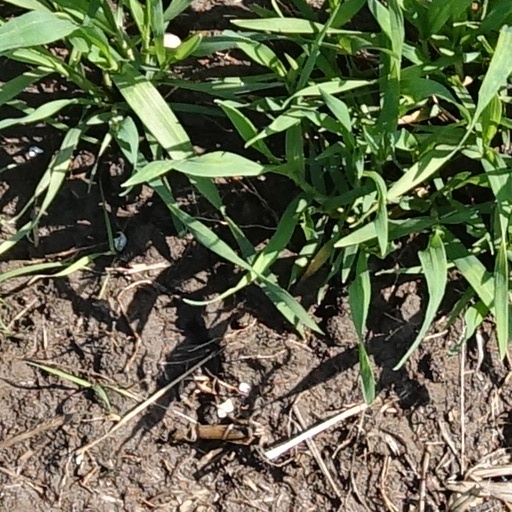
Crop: wheat